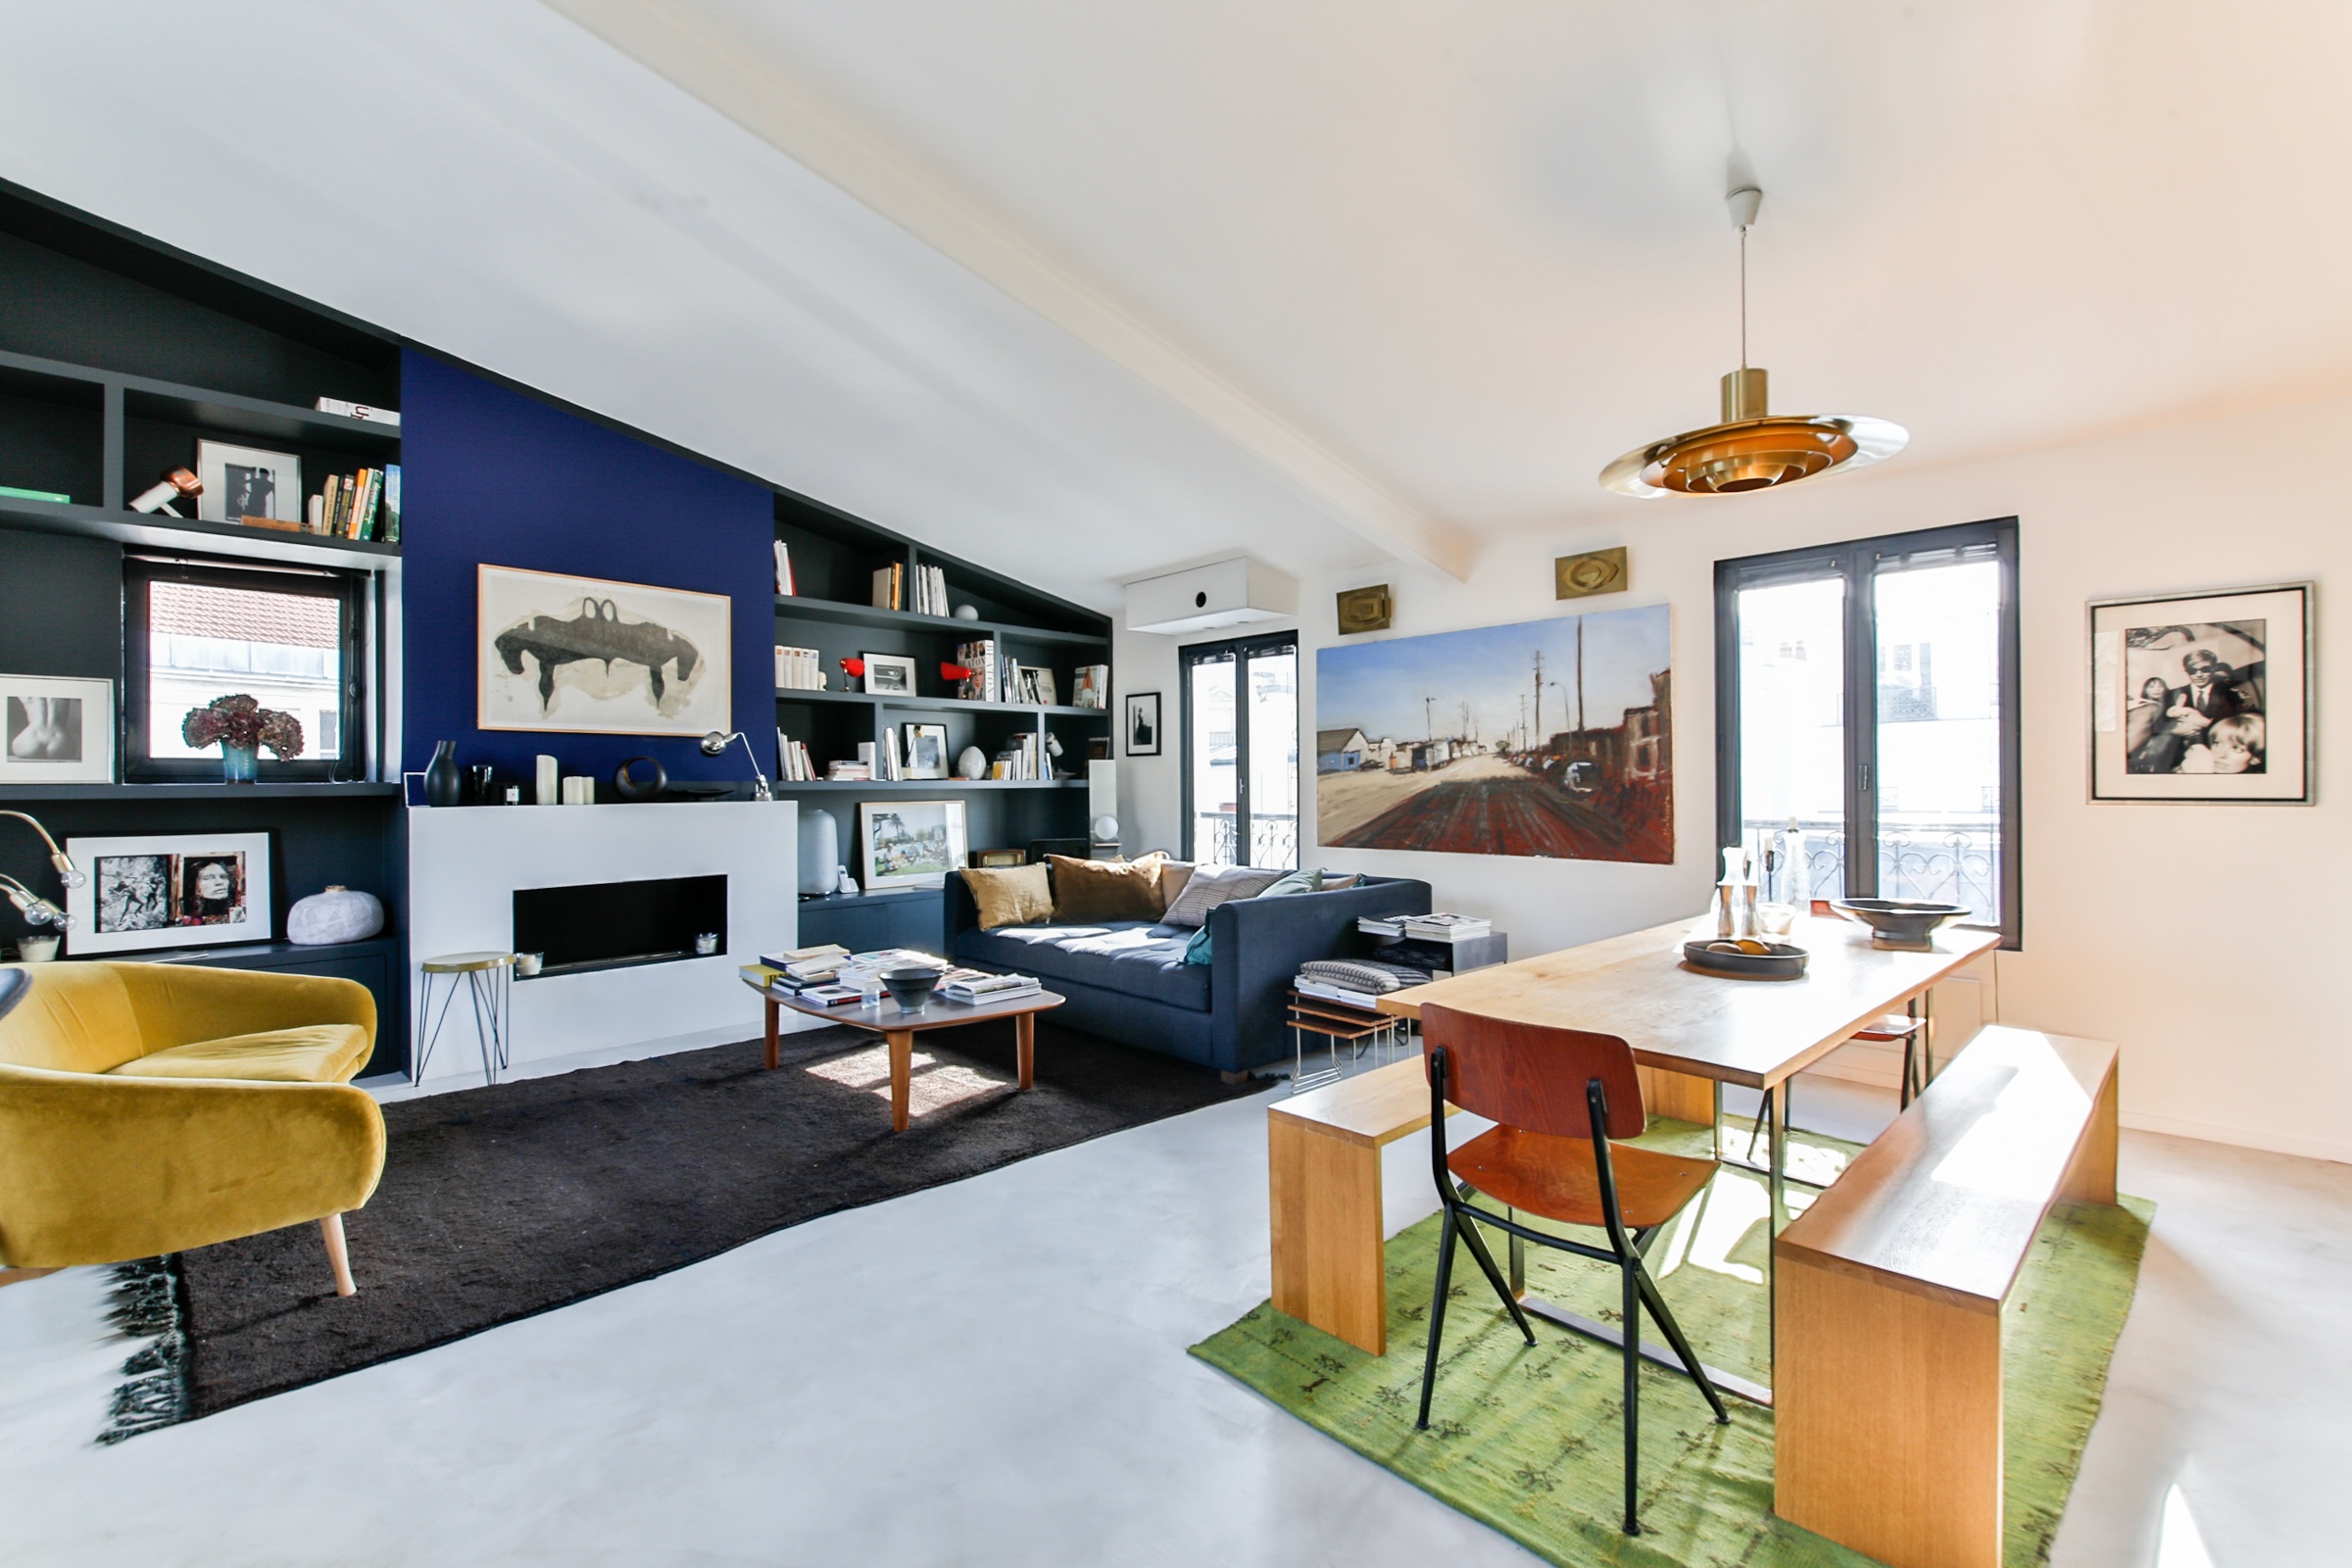
home, property, living room, room, interior design, design, estate, condominium, real estate, dining room, modern living room, modern decor, contemporary decor, stay open, decoration design, living room design